Dudley Leavitt Pickman

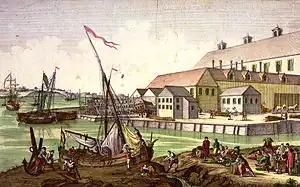
Early scene along the Salem waterfront, Salem, Massachusetts

Dudley Leavitt Pickman's son William Dudley Pickman continued the family trading enterprises, eventually moving the shipping interests to Boston but retaining a counting house in Salem. William Dudley Pickman married Caroline Silsbee, daughter of Salem merchant Zachariah F. Silsbee. William Dudley Pickman's partner in the Boston-based firm was his son Dudley Leavitt Pickman, who became a fixture in Boston business and social circles, and a large donor of family art and antiques to the Boston Museum of Fine Arts, as well as a trustee of Salem's Peabody Museum.